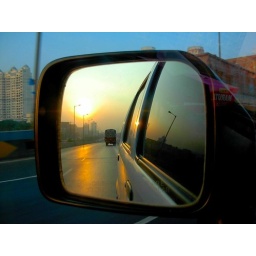
This shot was taken by focussing on the side mirrors of the car, while driving to Lonavala, from Mumbai, on the highway